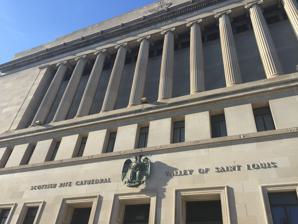
Building: Scottish Rite Cathedral (St. Louis)
Country: United States of America
Year built: 1924
Historic site in St. Louis, Missouri Scottish Rite Cathedral Location 3633 Lindell Boulevard, St. Louis, Missouri Coordinates 38°38′13″N 90°14′01″W / 38.63707°N 90.23361°W / 38.63707; -90.23361 Built 1924 The Scottish Rite Cathedral , at 3633 Lindell Boulevard in St. Louis, Missouri , is a historic, significant building that was designed by architect William B. Ittner .  It was completed in 1924. "A fine example of neo Classic style, the building has a frontage of 235 feet and is approached by a broad flight of steps. Its auditorium, which seats 3000 persons, is notable because no posts obstruct the view. Features are an extremely wide proscenium and a fine organ. The granite and limestone structure was erected at a cost of $2,000,000." See also Moolah Temple , at 3821 Lindell, completed in 1912 New Masonic Temple , at 3681 Lindell, completed in 1926 References